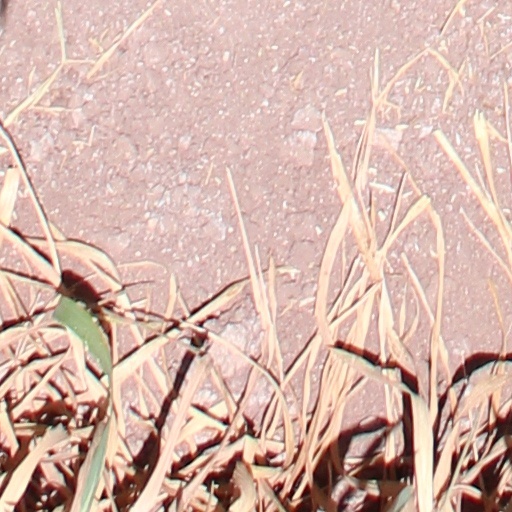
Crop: wheat